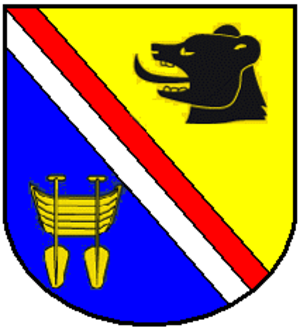
Amlikon-Bissegg est une commune suisse du canton de Thurgovie, située dans le district de Weinfelden.